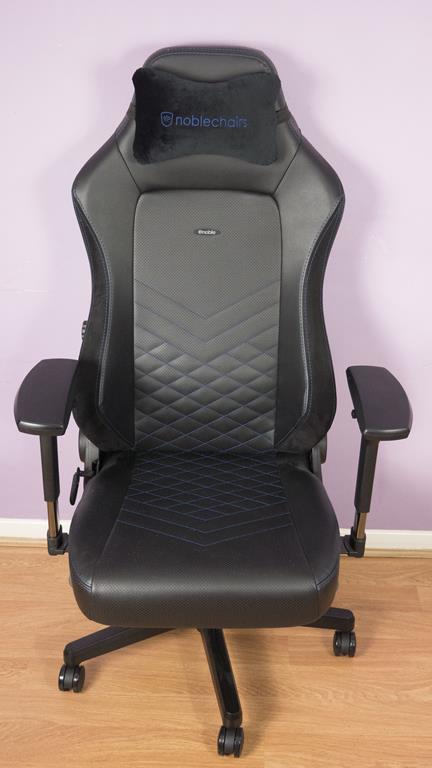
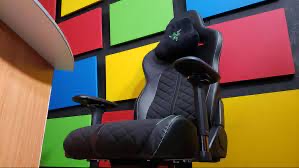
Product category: items_chair
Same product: no